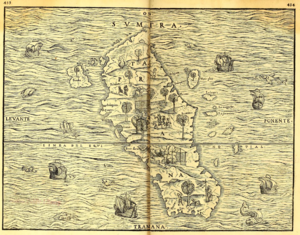
Taprobane désigne l'île de Ceylan dans les textes grecs de l'Antiquité.
Sumatra est une île de l'Ouest indonésien située sur l'équateur. Son nom vient de Samudra, la capitale du sultanat de Pasai dans le nord de l'île. Avec ses 473 481 km², elle est la septième plus grande île au monde, et d'une surface légèrement supérieure à la Papouasie-Nouvelle-Guinée et à la Suède. Le dernier recensement comptait 50 365 538 habitants.